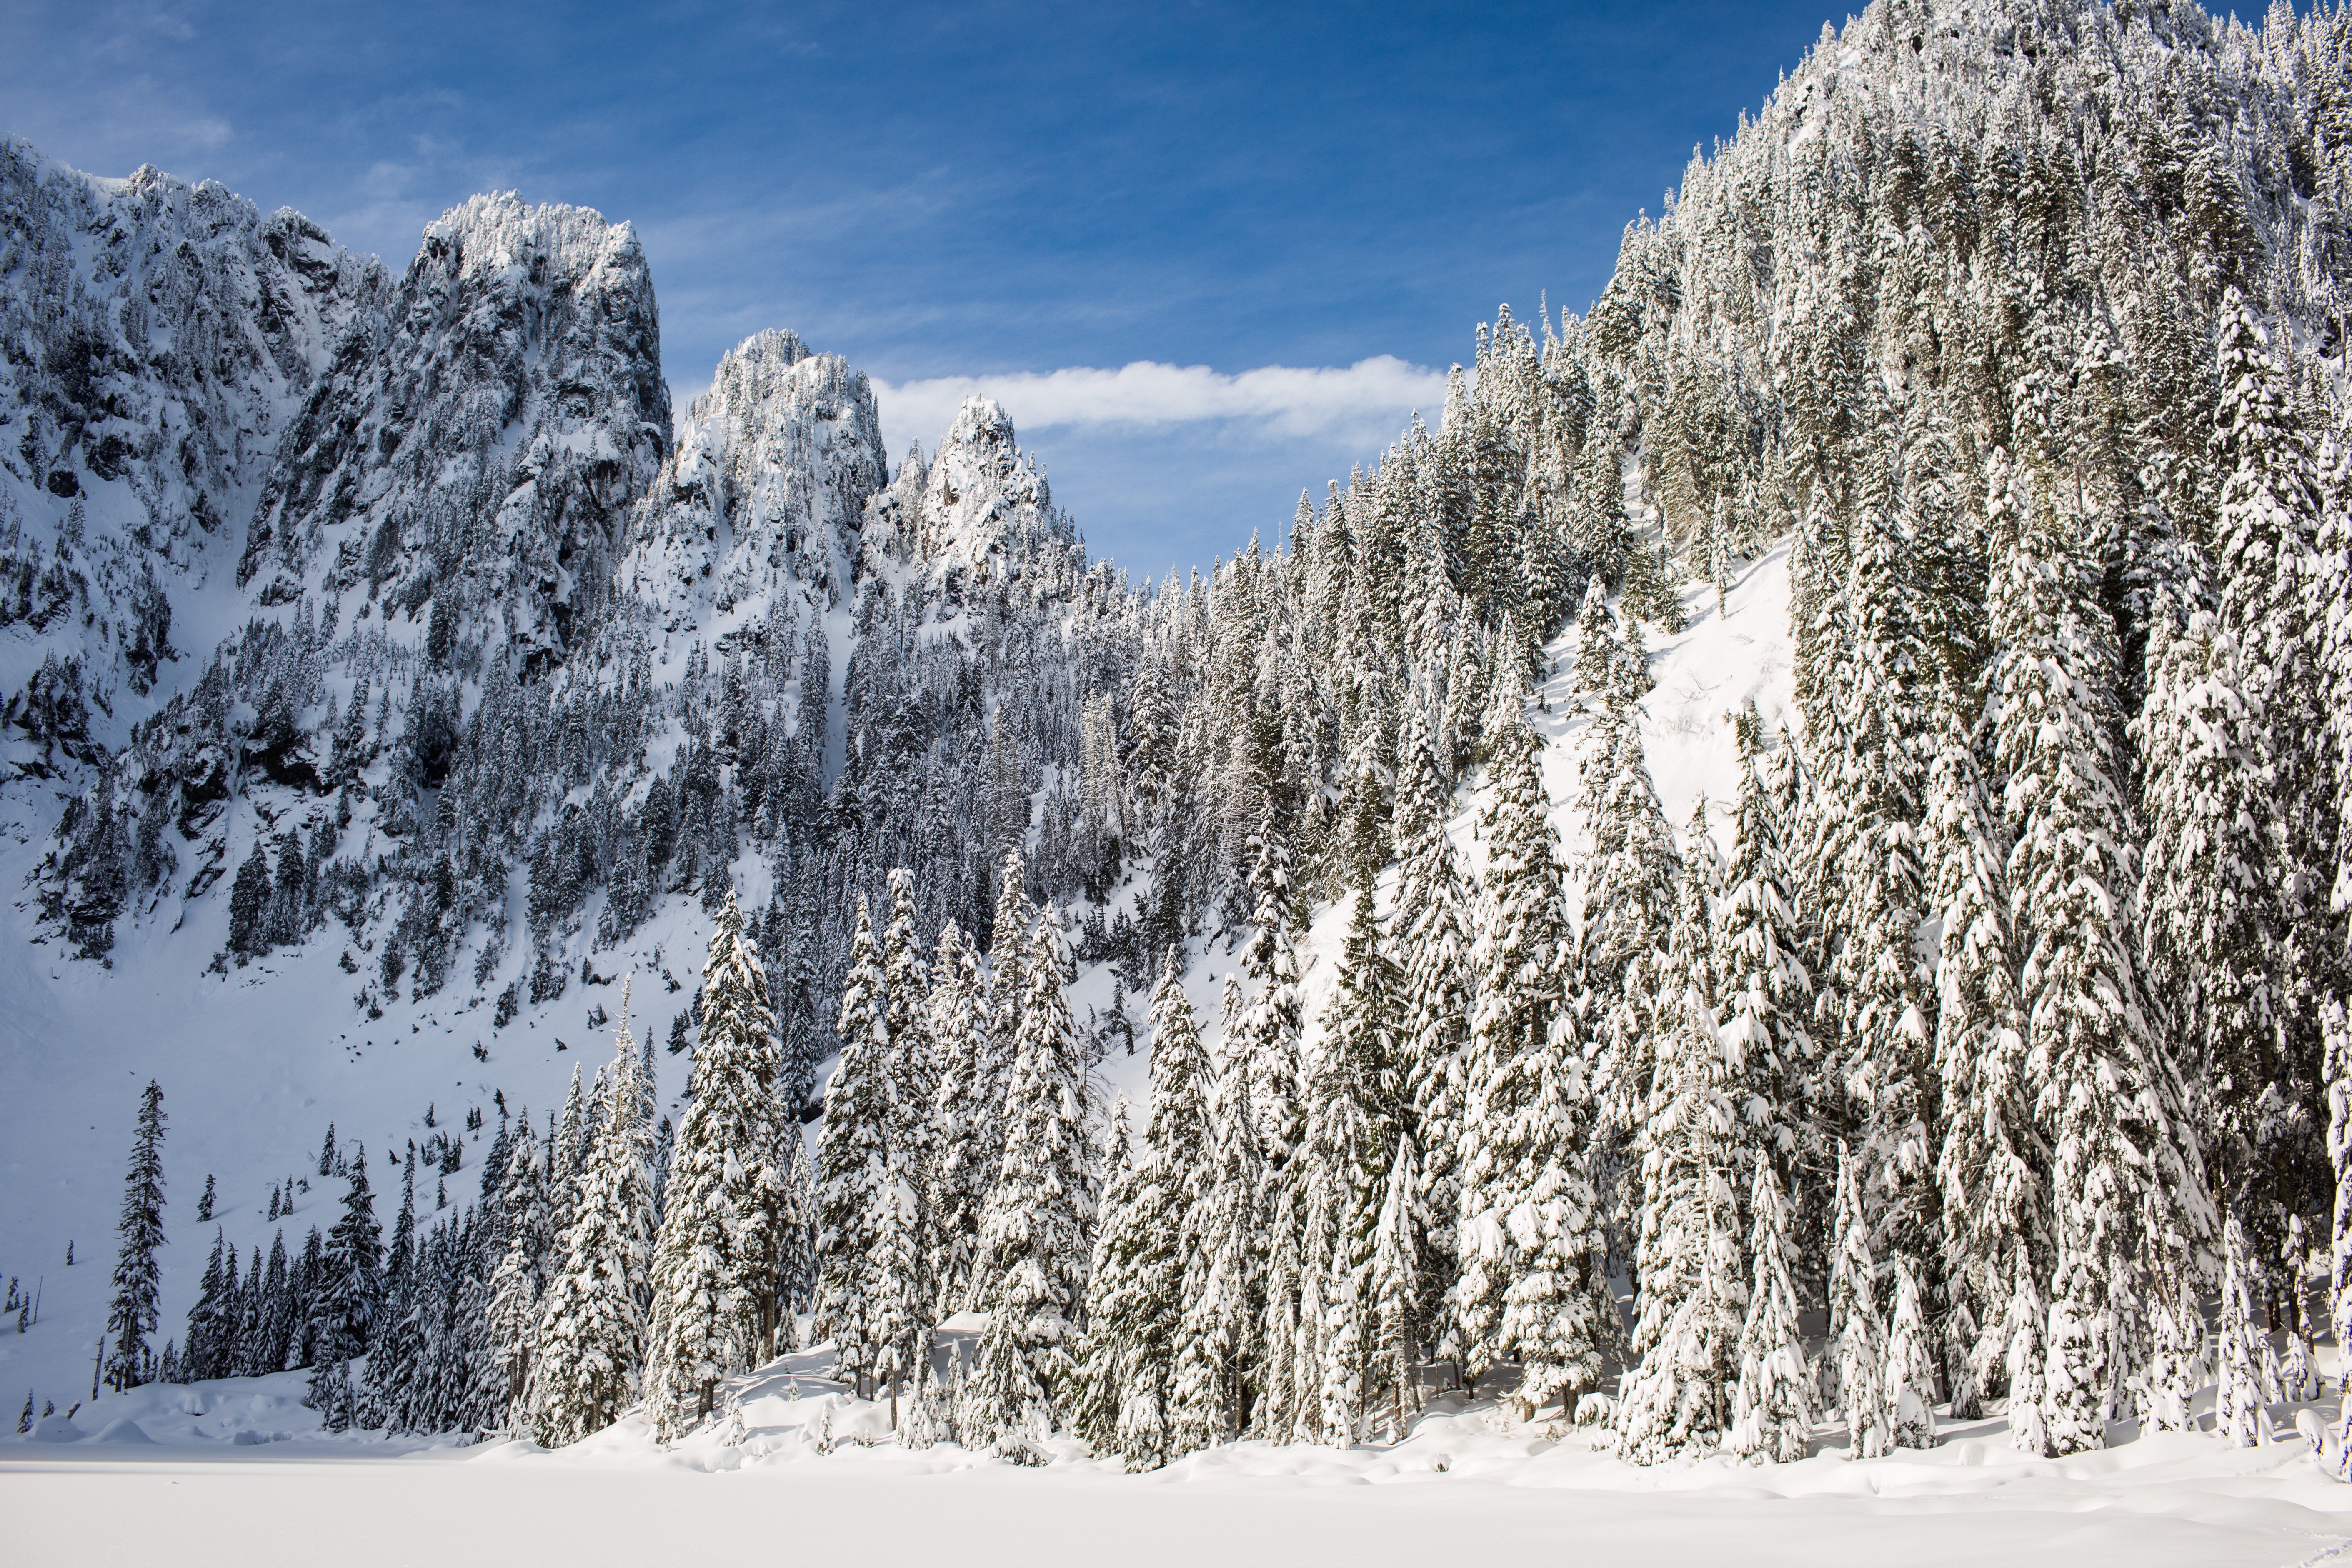
tree, wilderness, mountain, snow, winter, mountain range, weather, season, ridge, alps, mountainous landforms, geological phenomenon